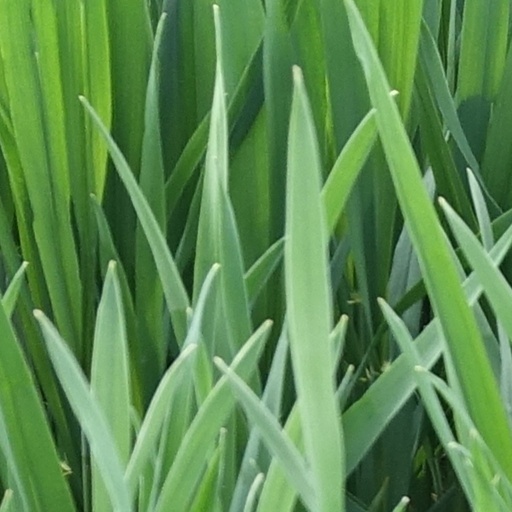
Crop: wheat